Kzy

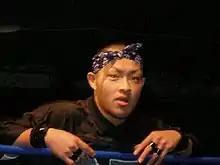
Kzy in February 2008

On January 10, 2010, when stablemate Genki Horiguchi announced that Real Hazard would be winning more matches through teamwork rather than illegal methods and Yasushi Kanda was against this idea, Kzy - along with Takuya Sugawara - sided with Kanda in the matter. The issue eventually caused a divide in Real Hazard, with them on one side and Horiguchi, Susumu Yokosuka & K-ness on the other. In the midst of this, KAGETORA - who had rejoined Real Hazard a very short time ago - began to resent rejoining their ranks. A match was set for February 11 between Kzy and KAGETORA, where the loser would be kicked out of Real Hazard, and Kzy emerged victorious. The day before, Horiguchi, Yokosuka & K-ness left Real Hazard, and a couple of weeks later, he and the others in the stable retired the Real Hazard name and began calling their unit Deep Drunkers. On October 13, 2010, the Deep Drunkers were forced to split up, after losing a match against WORLD-1 (BxB Hulk, Masato Yoshino and Naruki Doi), but after the match Doi turned on WORLD-1 to form a new stable with Kzy, Kanda Naoki Tanizaki and Takuya Sugawara. In December 2010 Kzy was sidelined with a leg injury. Meanwhile, his new stable merged themselves with CIMA's Warriors stable, forming a new top heel faction. On January 18 the new group was named Blood Warriors. Kzy made his return on May 27, 2011, when he was revealed as the newest member of Blood Warriors and the replacement for Gamma, who had just been kicked out of the group. On September 2, Kzy, Naoki Tanizaki and Naruki Doi defeated Gamma, Masato Yoshino and YAMATO to win the Dragon Gate Open the Triangle Gate Championship. They were stripped of the title on January 19, 2012, after Tanizaki was sidelined for six months with a shoulder injury. On March 1, the new leader of Blood Warriors, Akira Tozawa, changed the stable's name to Mad Blankey. On March 25, 2012, Kzy unsuccessfully challenged Ricochet for the Open the Brave Gate Championship. On December 9, Kzy, impostor Naoki Tanizaki and BxB Hulk unsuccessfully challenged Genki Horiguchi H.A.Gee.Mee!!, Ryo "Jimmy" Saito and Mr. Quu Quu Toyonaka Dolphin for the Dragon Gate Open the Triangle gate championship. On April 12, 2013, Kzy unsuccessfully challenged Dragon Kid for the Open the Brave Gate championship. On May 5, Kzy, Mondai Ryu and Uhaa Nation unsuccessfully challenged for the Open the Triangle Gate Championship in a 3-way 6-man tag match with Kzy getting his team eliminated by getting pinned by Dragon Kid. On September 29, Kzy challenged for the vacant Open the Brave Gate championship in a losing effort to Genki Horiguchi H.A.Gee.Mee!!. On February 20, 2014, Kzy, Naruki Doi and Cyber Kong challenged for the vacant Open the Triangle Gate championship in a losing effort to Jimmy Susumu, Yasushi Kanda and Mr. Kyu Kyu Tanizaki Naoki Toyonaka Dolphin. On May 5, at Dragon Gate's Dead or Alive event Kzy was represented by Naruki Doi in a Lucha de Apuesta style cage match where if you don't get a flag the person your representing for gets their head shaved, Doi didn't capture a flag so Kzy had to get his head shaved. On June 6, Kzy, Naruki Doi and Cyber Kong won the Open the Triangle gate championship in a 3-way 6-Man Tag match with Kzy pinning U-T after hitting his finisher Impact. On September 9 Kzy unsuccessfully challenged Flamita for the Open the Brave Gate championship. Kzy, Naruki Doi and Cyber Kong defended the triangle belts 3 times before losing the belts on October 9, to CIMA, Gamma and Don Fujii after Gamma hit Kzy with the Skytwister press. After losing the Triangle Belt Kzy was sidelined with an eye injury.